Hair clipper

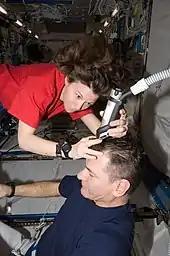
One astronaut trims the hair of another on the International Space Station (ISS). A Wahl clipper attached to a vacuum cleaner was used to remove the free-floating hair clippings.

Leo Wahl took over his uncle's manufacturing business after Frank left to serve in the Spanish–American War in 1898. Leo continued to work on his inventions and by 1921, he patented his final design of an invention more than a decade in the making- the first electric hair clipper. Within a year, Wahl Manufacturing had manufactured and sold thousands of clippers all over the United States and in 1921 Leo renamed the company the Wahl Clipper Corporation. When Leo J. Wahl died on May 20, 1957, he had over 100 patent applications to his name. His descendants still operate the company today.